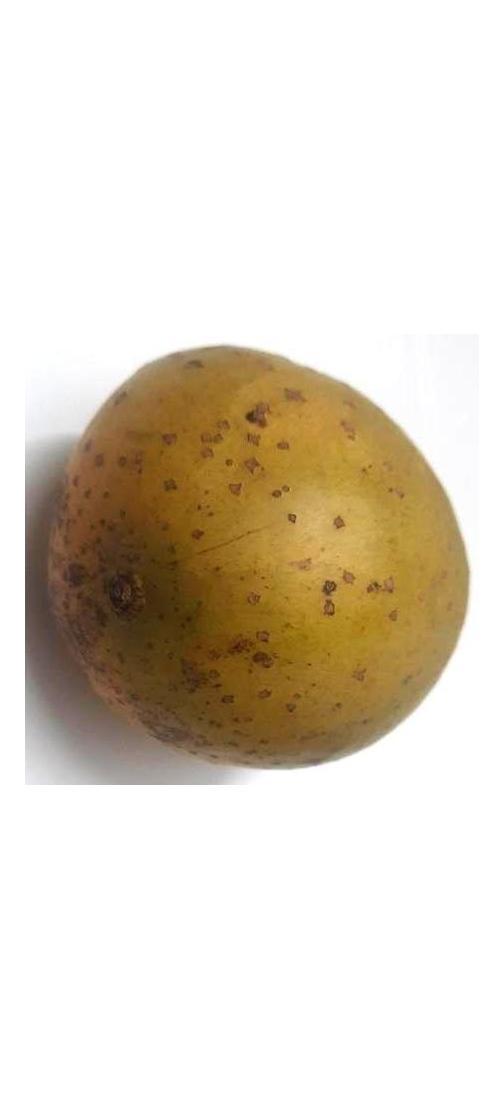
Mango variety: Gourmoti